Jake and Amir (web series)

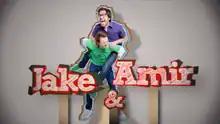
The show's third title card (2013–2016)

Jake and Amir is a web series set in CollegeHumor's office in New York City and later Los Angeles where Jake Hurwitz and Amir Blumenfeld play humorous versions of themselves: Jake is usually depicted as a sensible "straight man" and Amir as his annoying, obsessive, and odd co-worker. Running for over eight years, "Jake and Amir" was CollegeHumor's longest-running series and has amassed approximately one billion views as of April 2017. The series served as the debut of the titular comedy duo Jake and Amir, who would go on collaborate on other comedy projects.